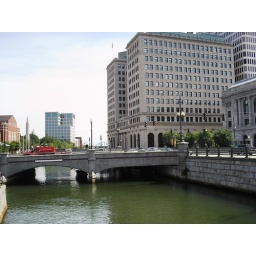
bridge over troubled water